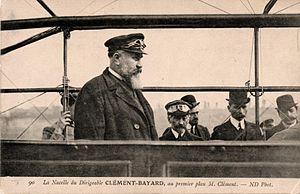
Adolphe Clément-Bayard sur le dirigeable Clément-Bayard n° 1, collection personnelle - Carte postale ancienne éditée par édition «
Gustave Adolphe Clément, dit à partir de 1906 Clément-Bayard, né le 22 septembre 1855 à Pierrefonds, Oise, mort à Paris le 10 mai 1928, est un industriel français, constructeur de cycles, d'automobiles et de matériels aéronautiques de 1878 à 1922.